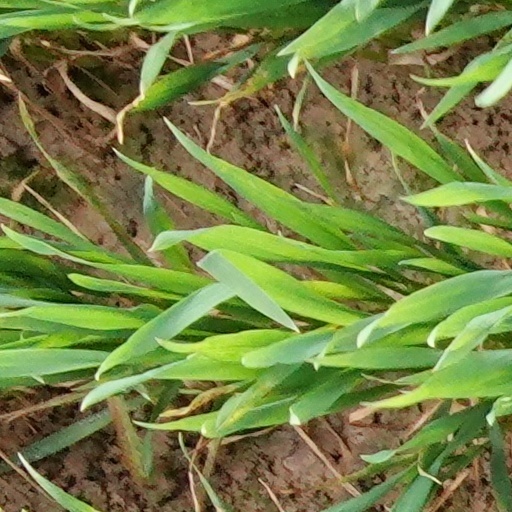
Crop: wheat